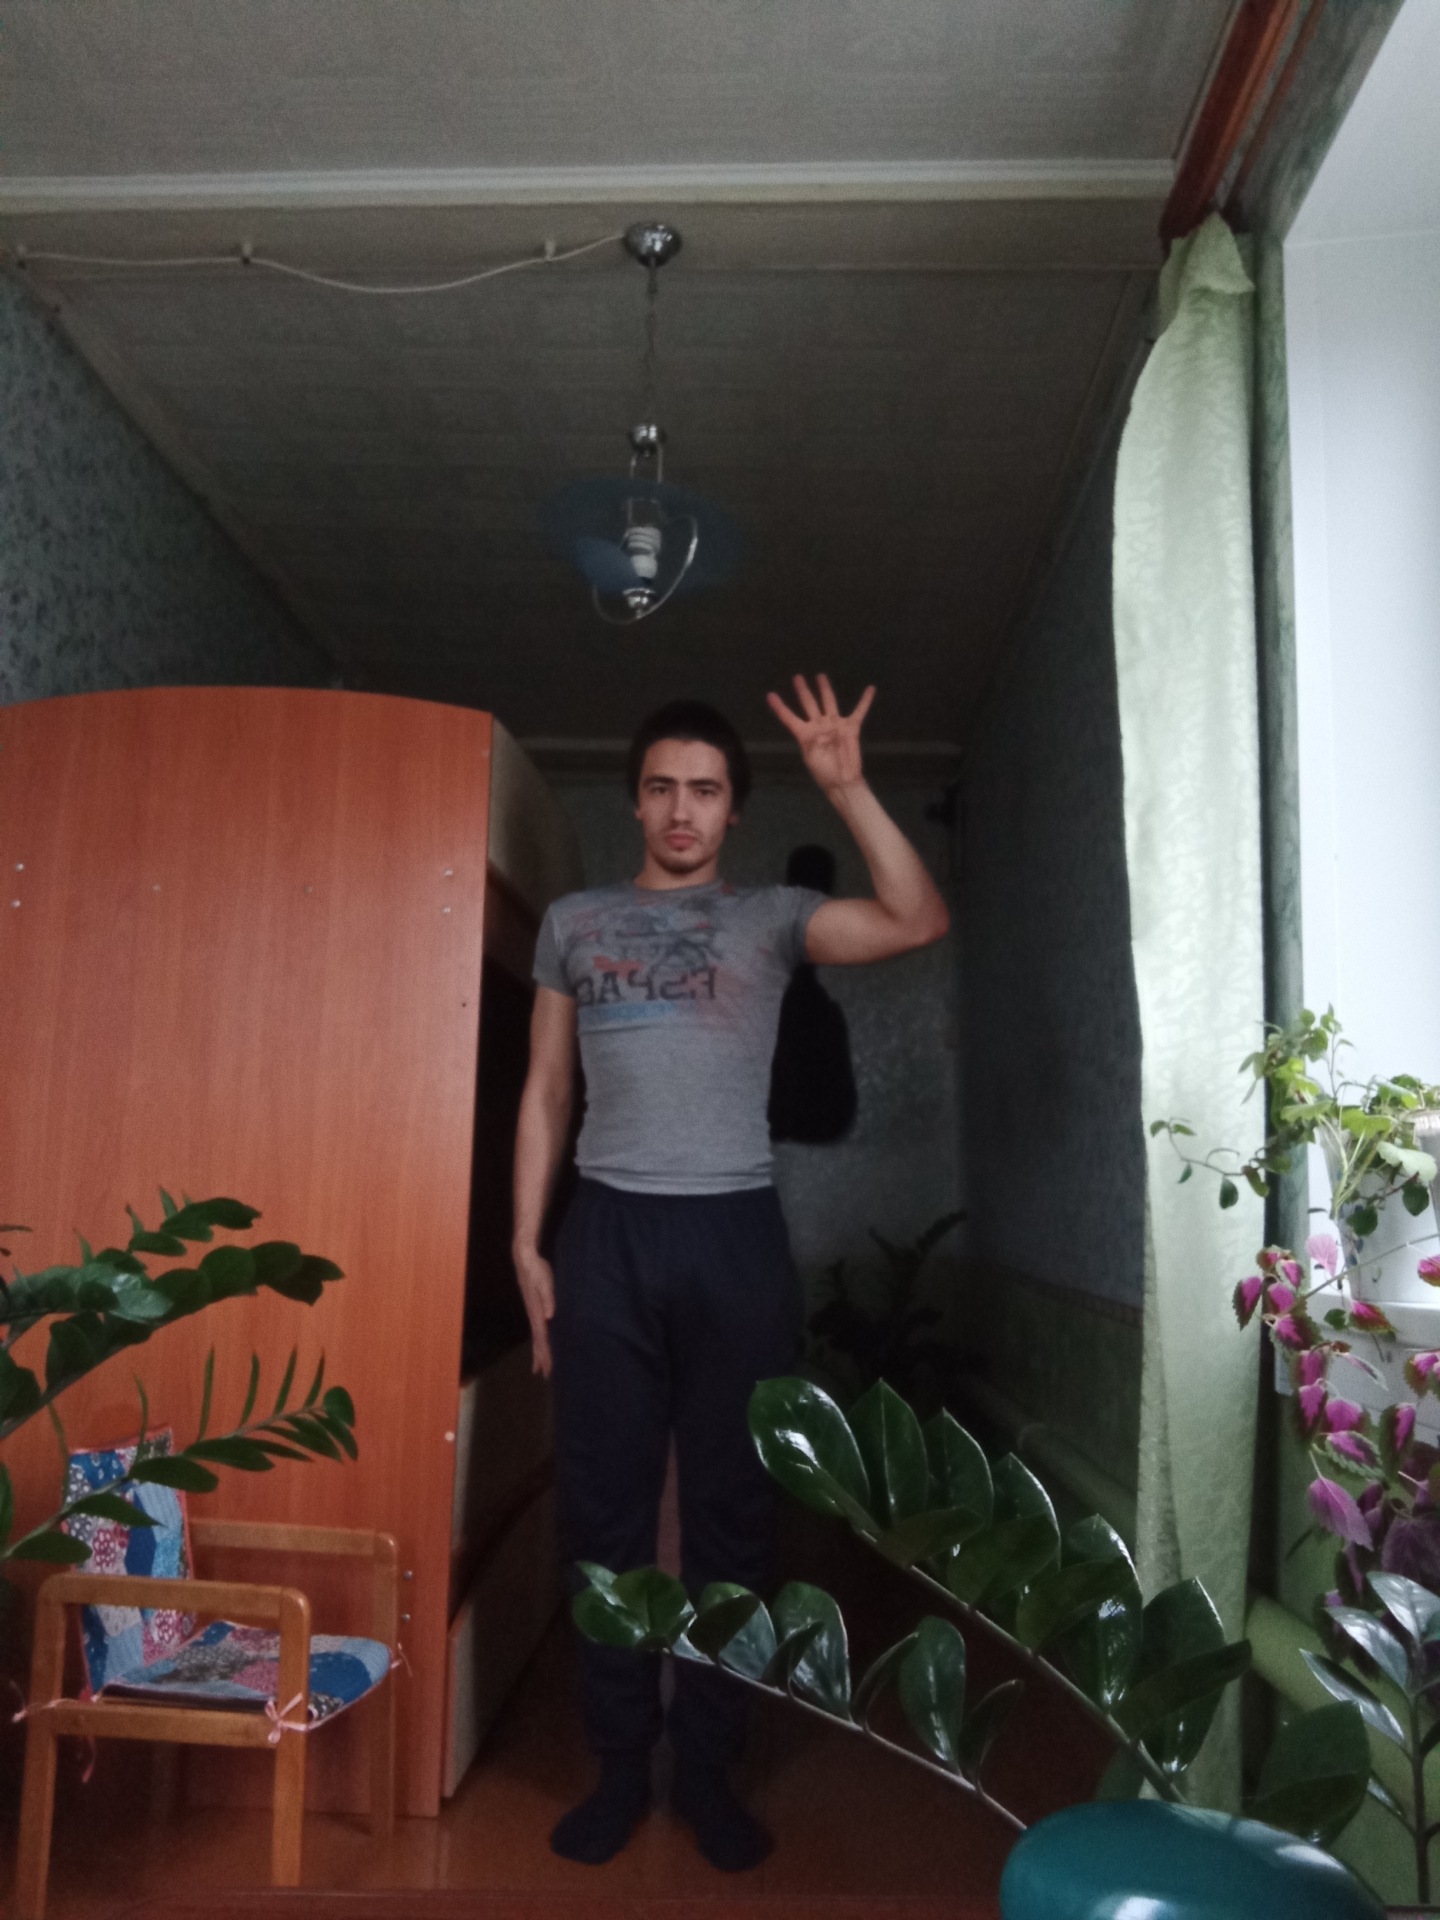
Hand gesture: four